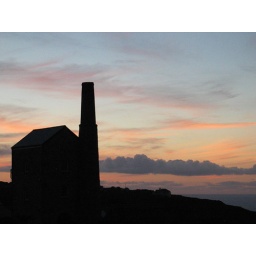
this cornish mine building stood out starkly against the multi coloured sky